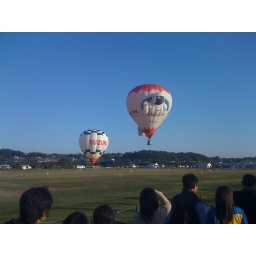
Oct. 12, 2009. Beautiful blue sky day to go &amp;quot;up, up and away&amp;quot; in a hot air balloon.